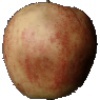
Label: red_apple